Ferrovie Emilia Romagna

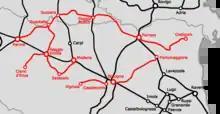
FER's railroad network.

In the past, FER also used to operate passenger services on the formerly listed lines as well as the following lines, owned by Rete Ferroviaria Italiana (RFI):